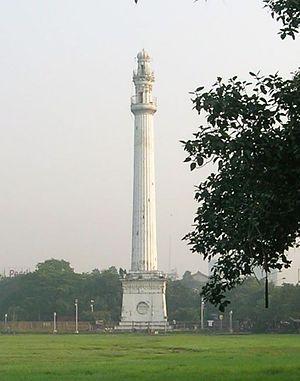
Le Shaheed Minar, ou Monument aux Martyrs, anciennement connu sous le nom de Monument Ochterlony, est une imposante colonne creuse de 48 mètres de haut, sise à l’extrémité septentrionale du Maïdan de Calcutta. Érigée en 1841 en mémoire du major-général David Ochterlony, un brillant général de l’armée de la Compagnie des Indes orientales, elle fut rebaptisée en 1969 - et nouvellement inaugurée - comme monument aux martyrs du mouvement de libération nationale de l’Inde.